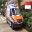
Label: ambulance